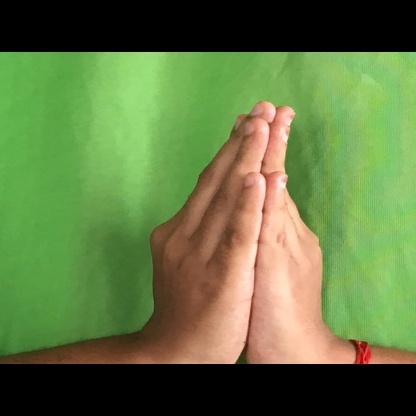
Mudra: Anjali